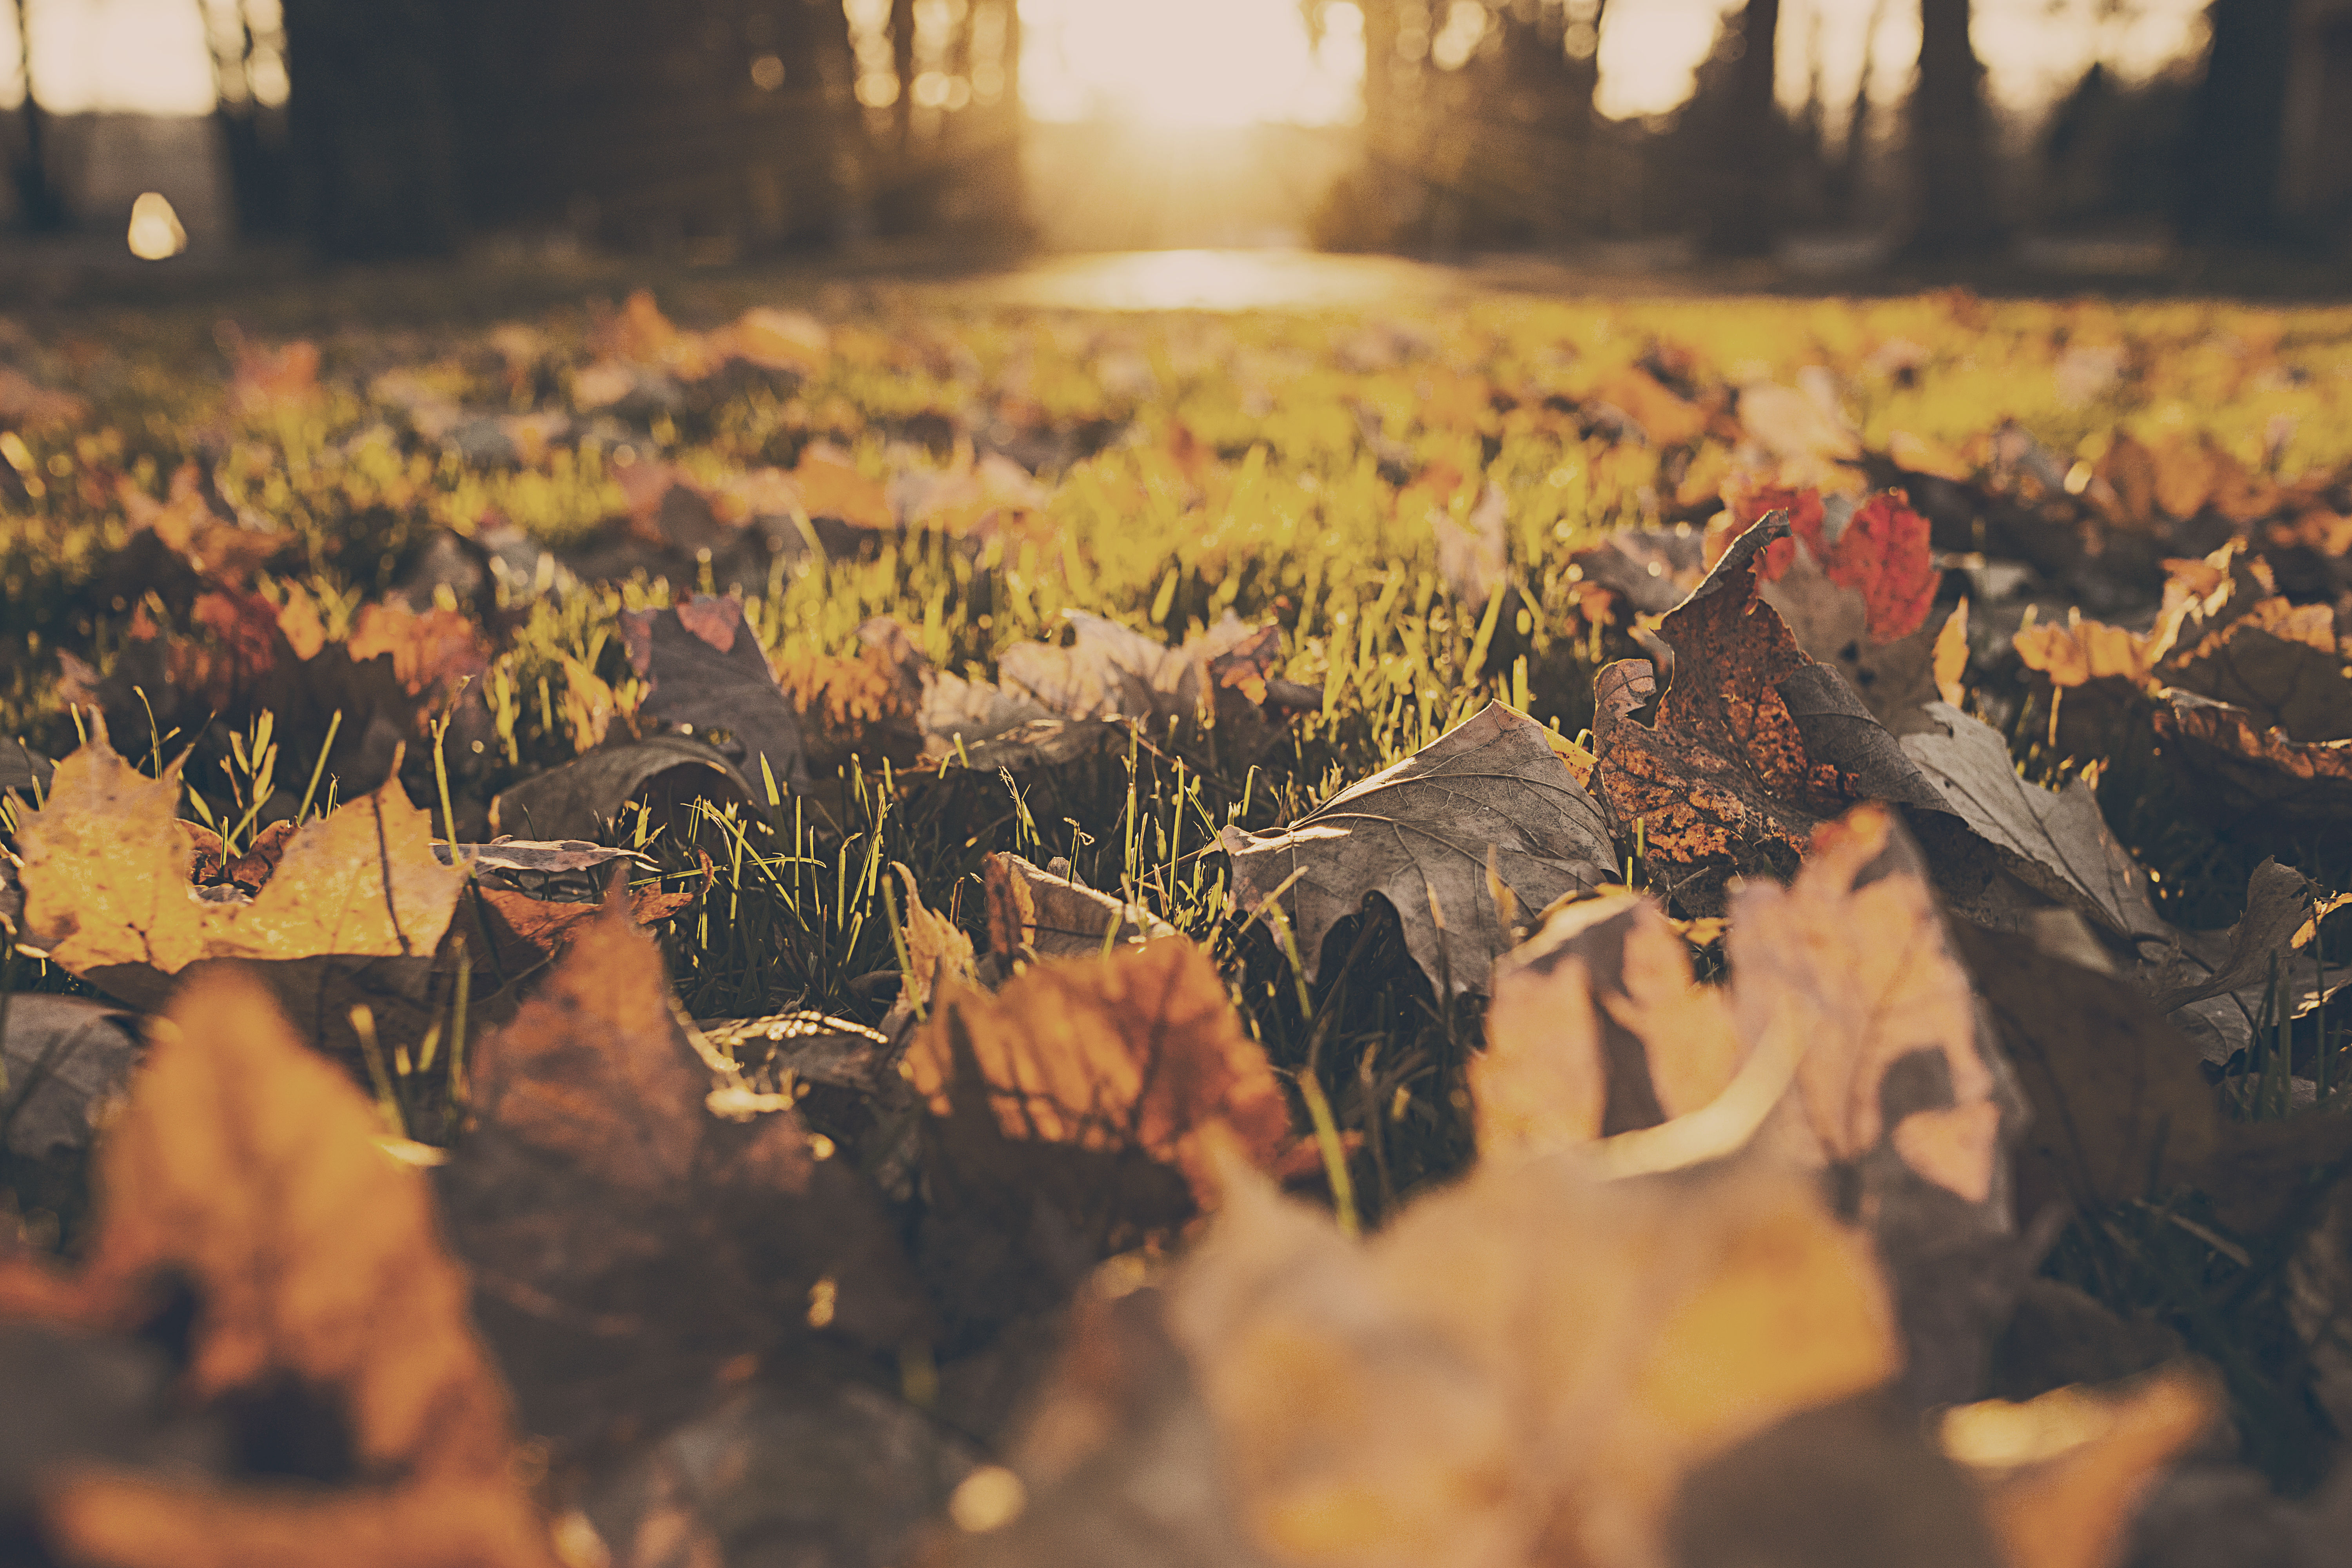
tree, forest, meadow, morning, leaf, fall, flower, foliage, evening, color, autumn, season, leaves, leafs